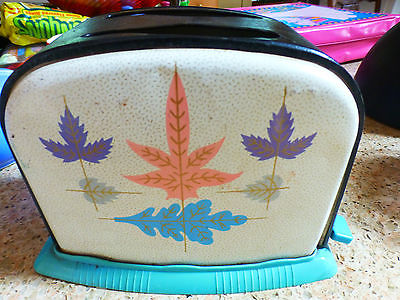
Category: toaster